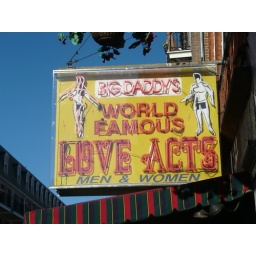
We could only show the sign because the pictures in the window were at best rather disgusting acts in very graphic detail